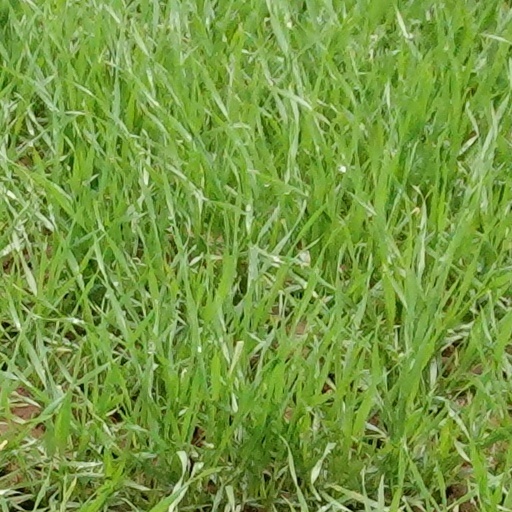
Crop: wheat